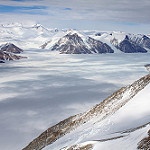
Label: glacier